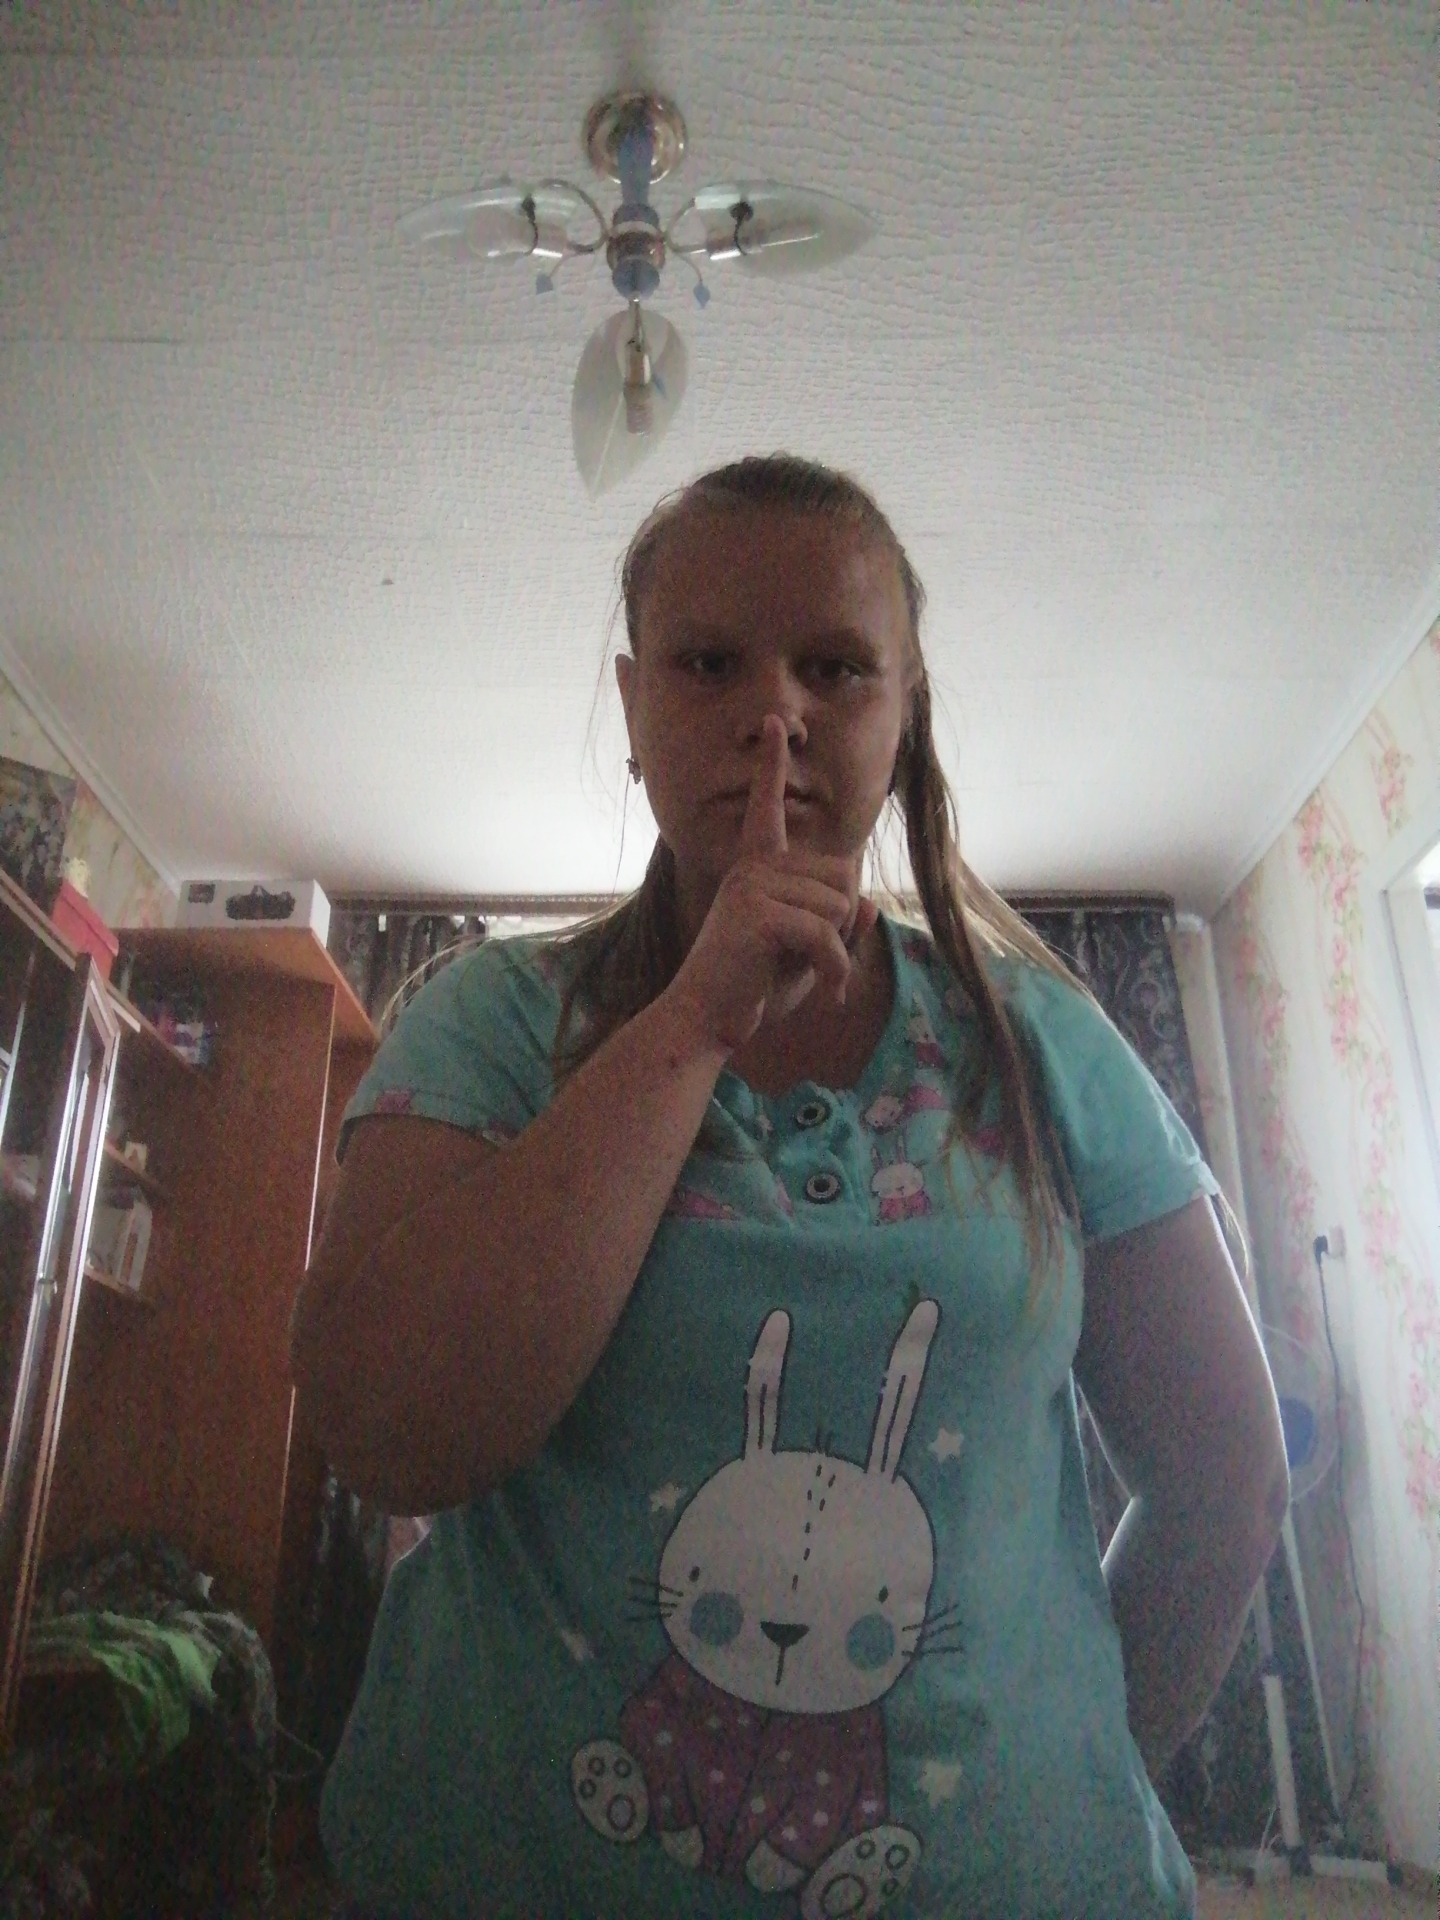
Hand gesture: mute